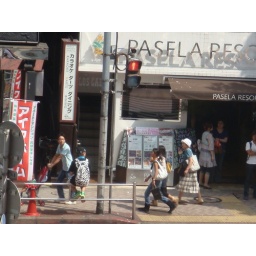
Candid street shot taken from the second floor in Shibuya, Tokyo-Itchome